Constitutional Charter of 1826

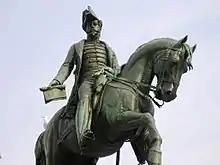

The Charter of 1826 or "Carta Constitucional", often simply referred to as the "Carta", was the second constitution in Portuguese history. It was given to the country in 1826 by King Dom Pedro IV. The constitution remained in force, with the exceptions of the periods 1828–1834 and 1838–1842, until the fall of the monarchy in 1910. It was modified in 1852, 1865, 1896, and 1907. The constitution was modelled on the 1824 Brazilian constitution that Pedro imposed on the country, which in turn was modelled on the failed 1822 Portuguese Constitution, which in turn was modelled on the Spanish Constitution of 1812.